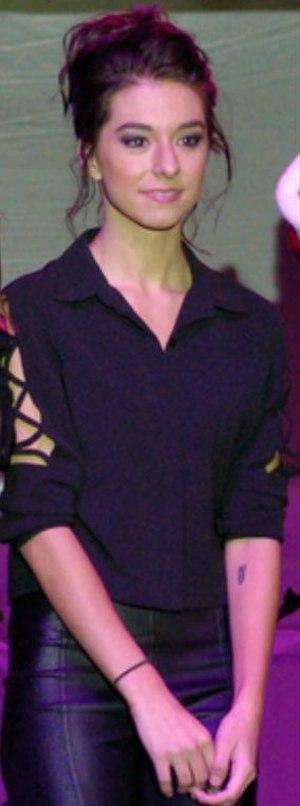
Christina Grimmie, de son nom complet Christina Victoria Grimmie, est une chanteuse, auteure-compositrice, actrice et youtubeuse américaine née le 12 mars 1994 à Marlton dans le New Jersey et morte assassinée le 10 juin 2016 à Orlando, en Floride. Elle était considérée comme étant une étoile montante de la musique.